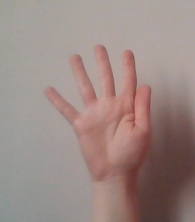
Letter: sheen